Octavius Mathias

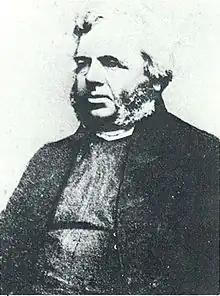
Reverend Octavius Mathias

Octavius Mathias (27 February 1805 – 18 June 1864) was a pioneering Anglican priest in New Zealand in the mid-nineteenth century.